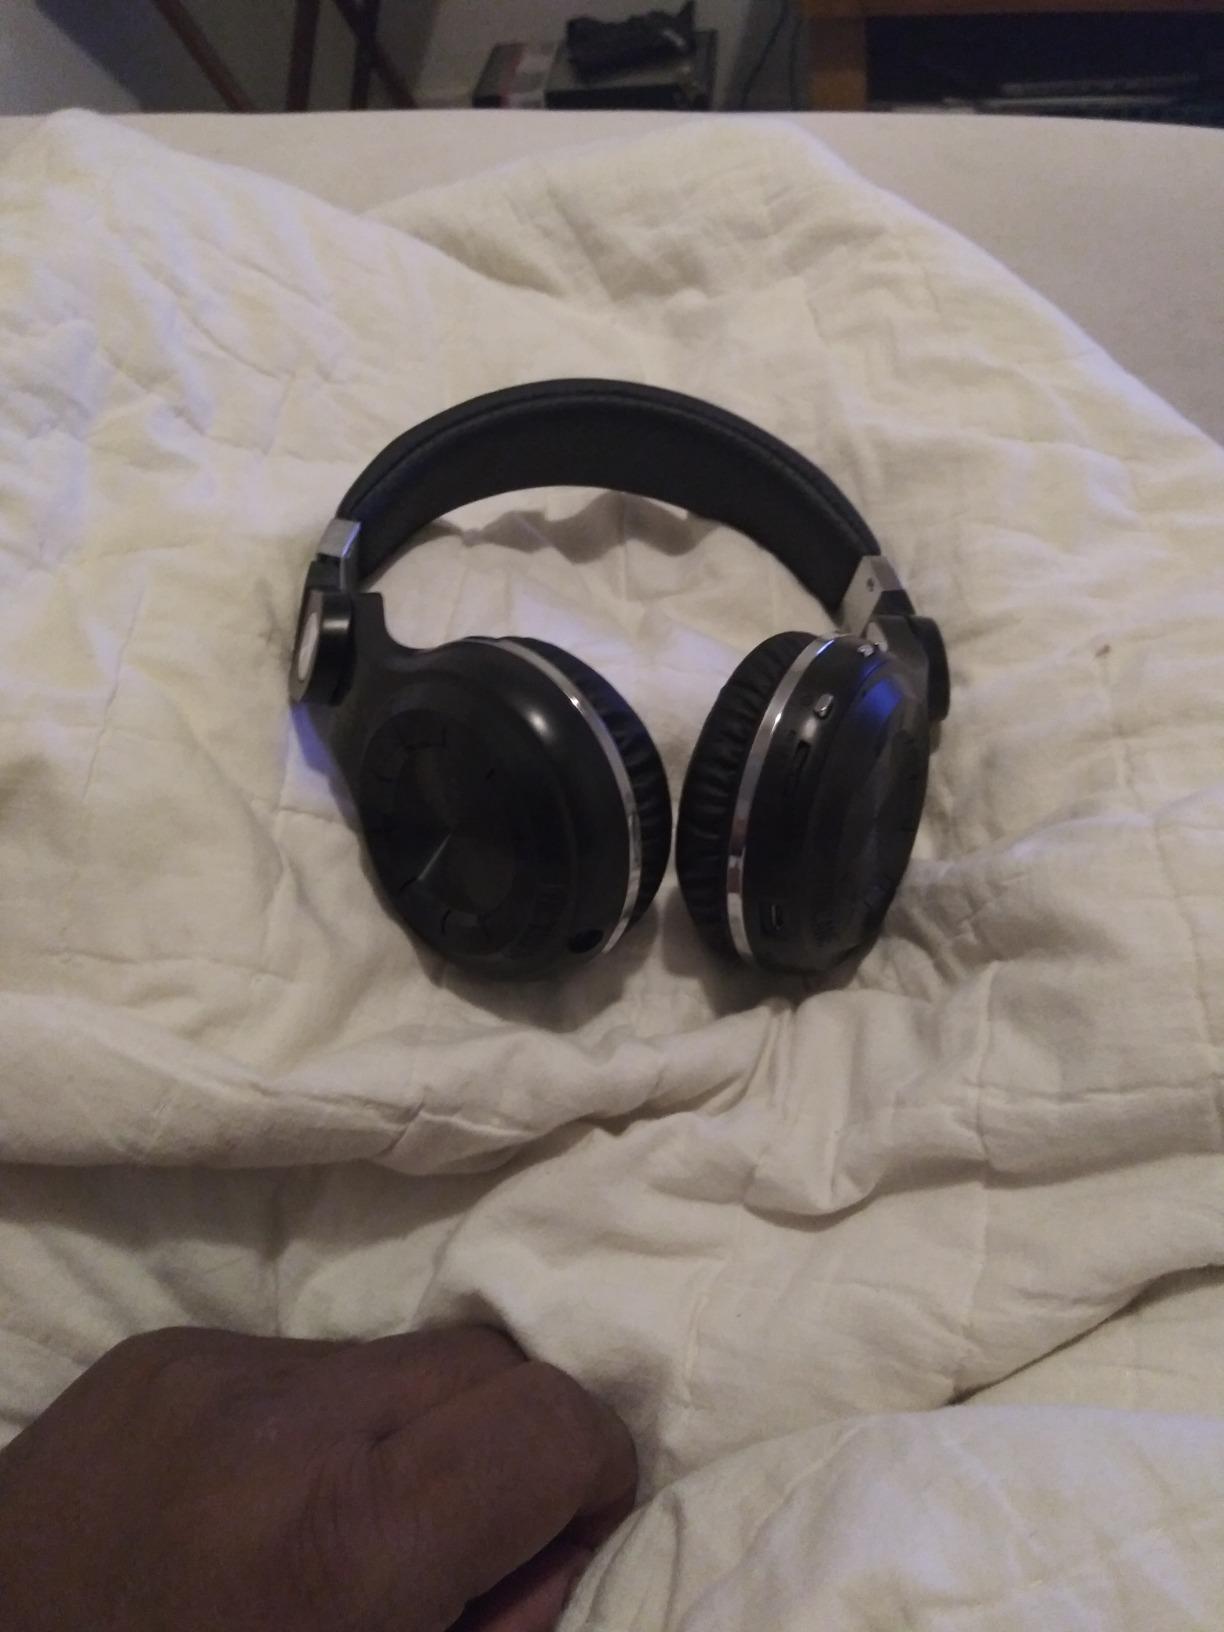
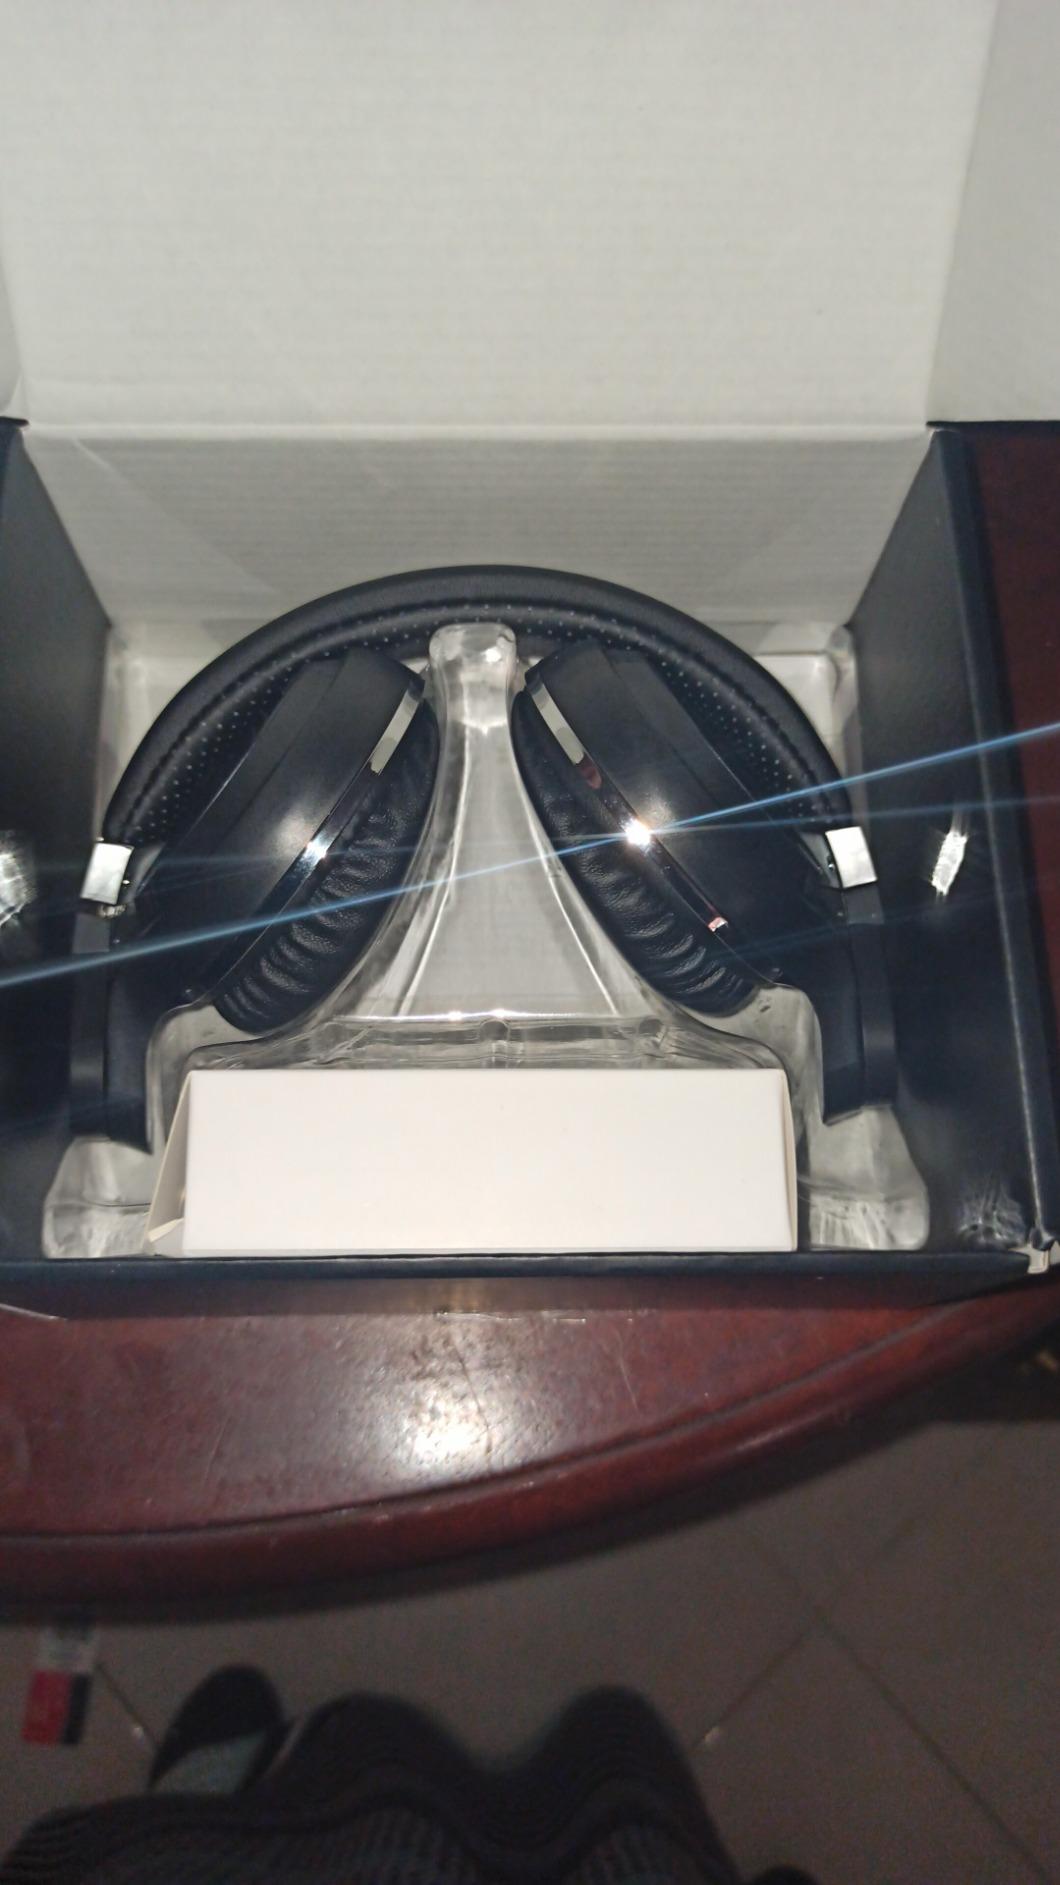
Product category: headphones
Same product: yes